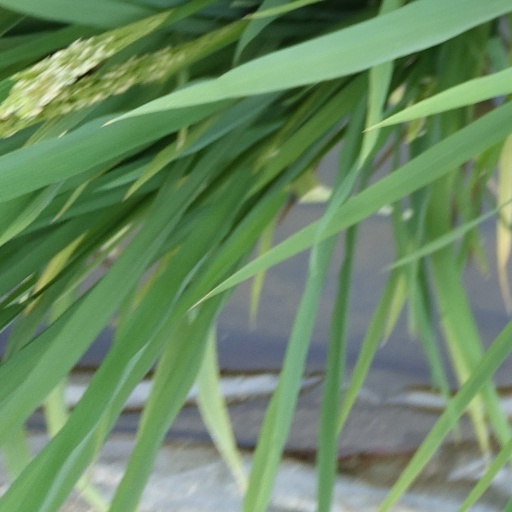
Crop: rice